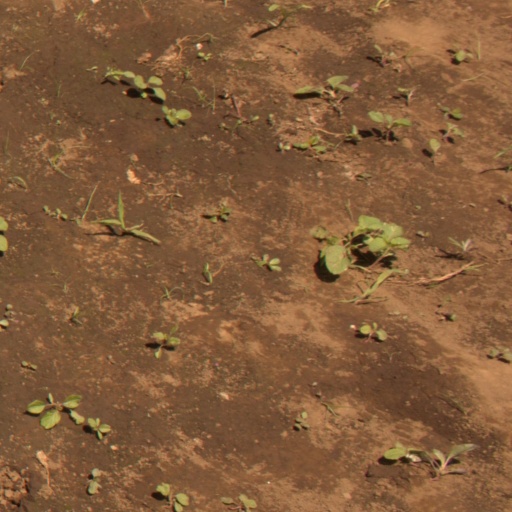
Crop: soybean